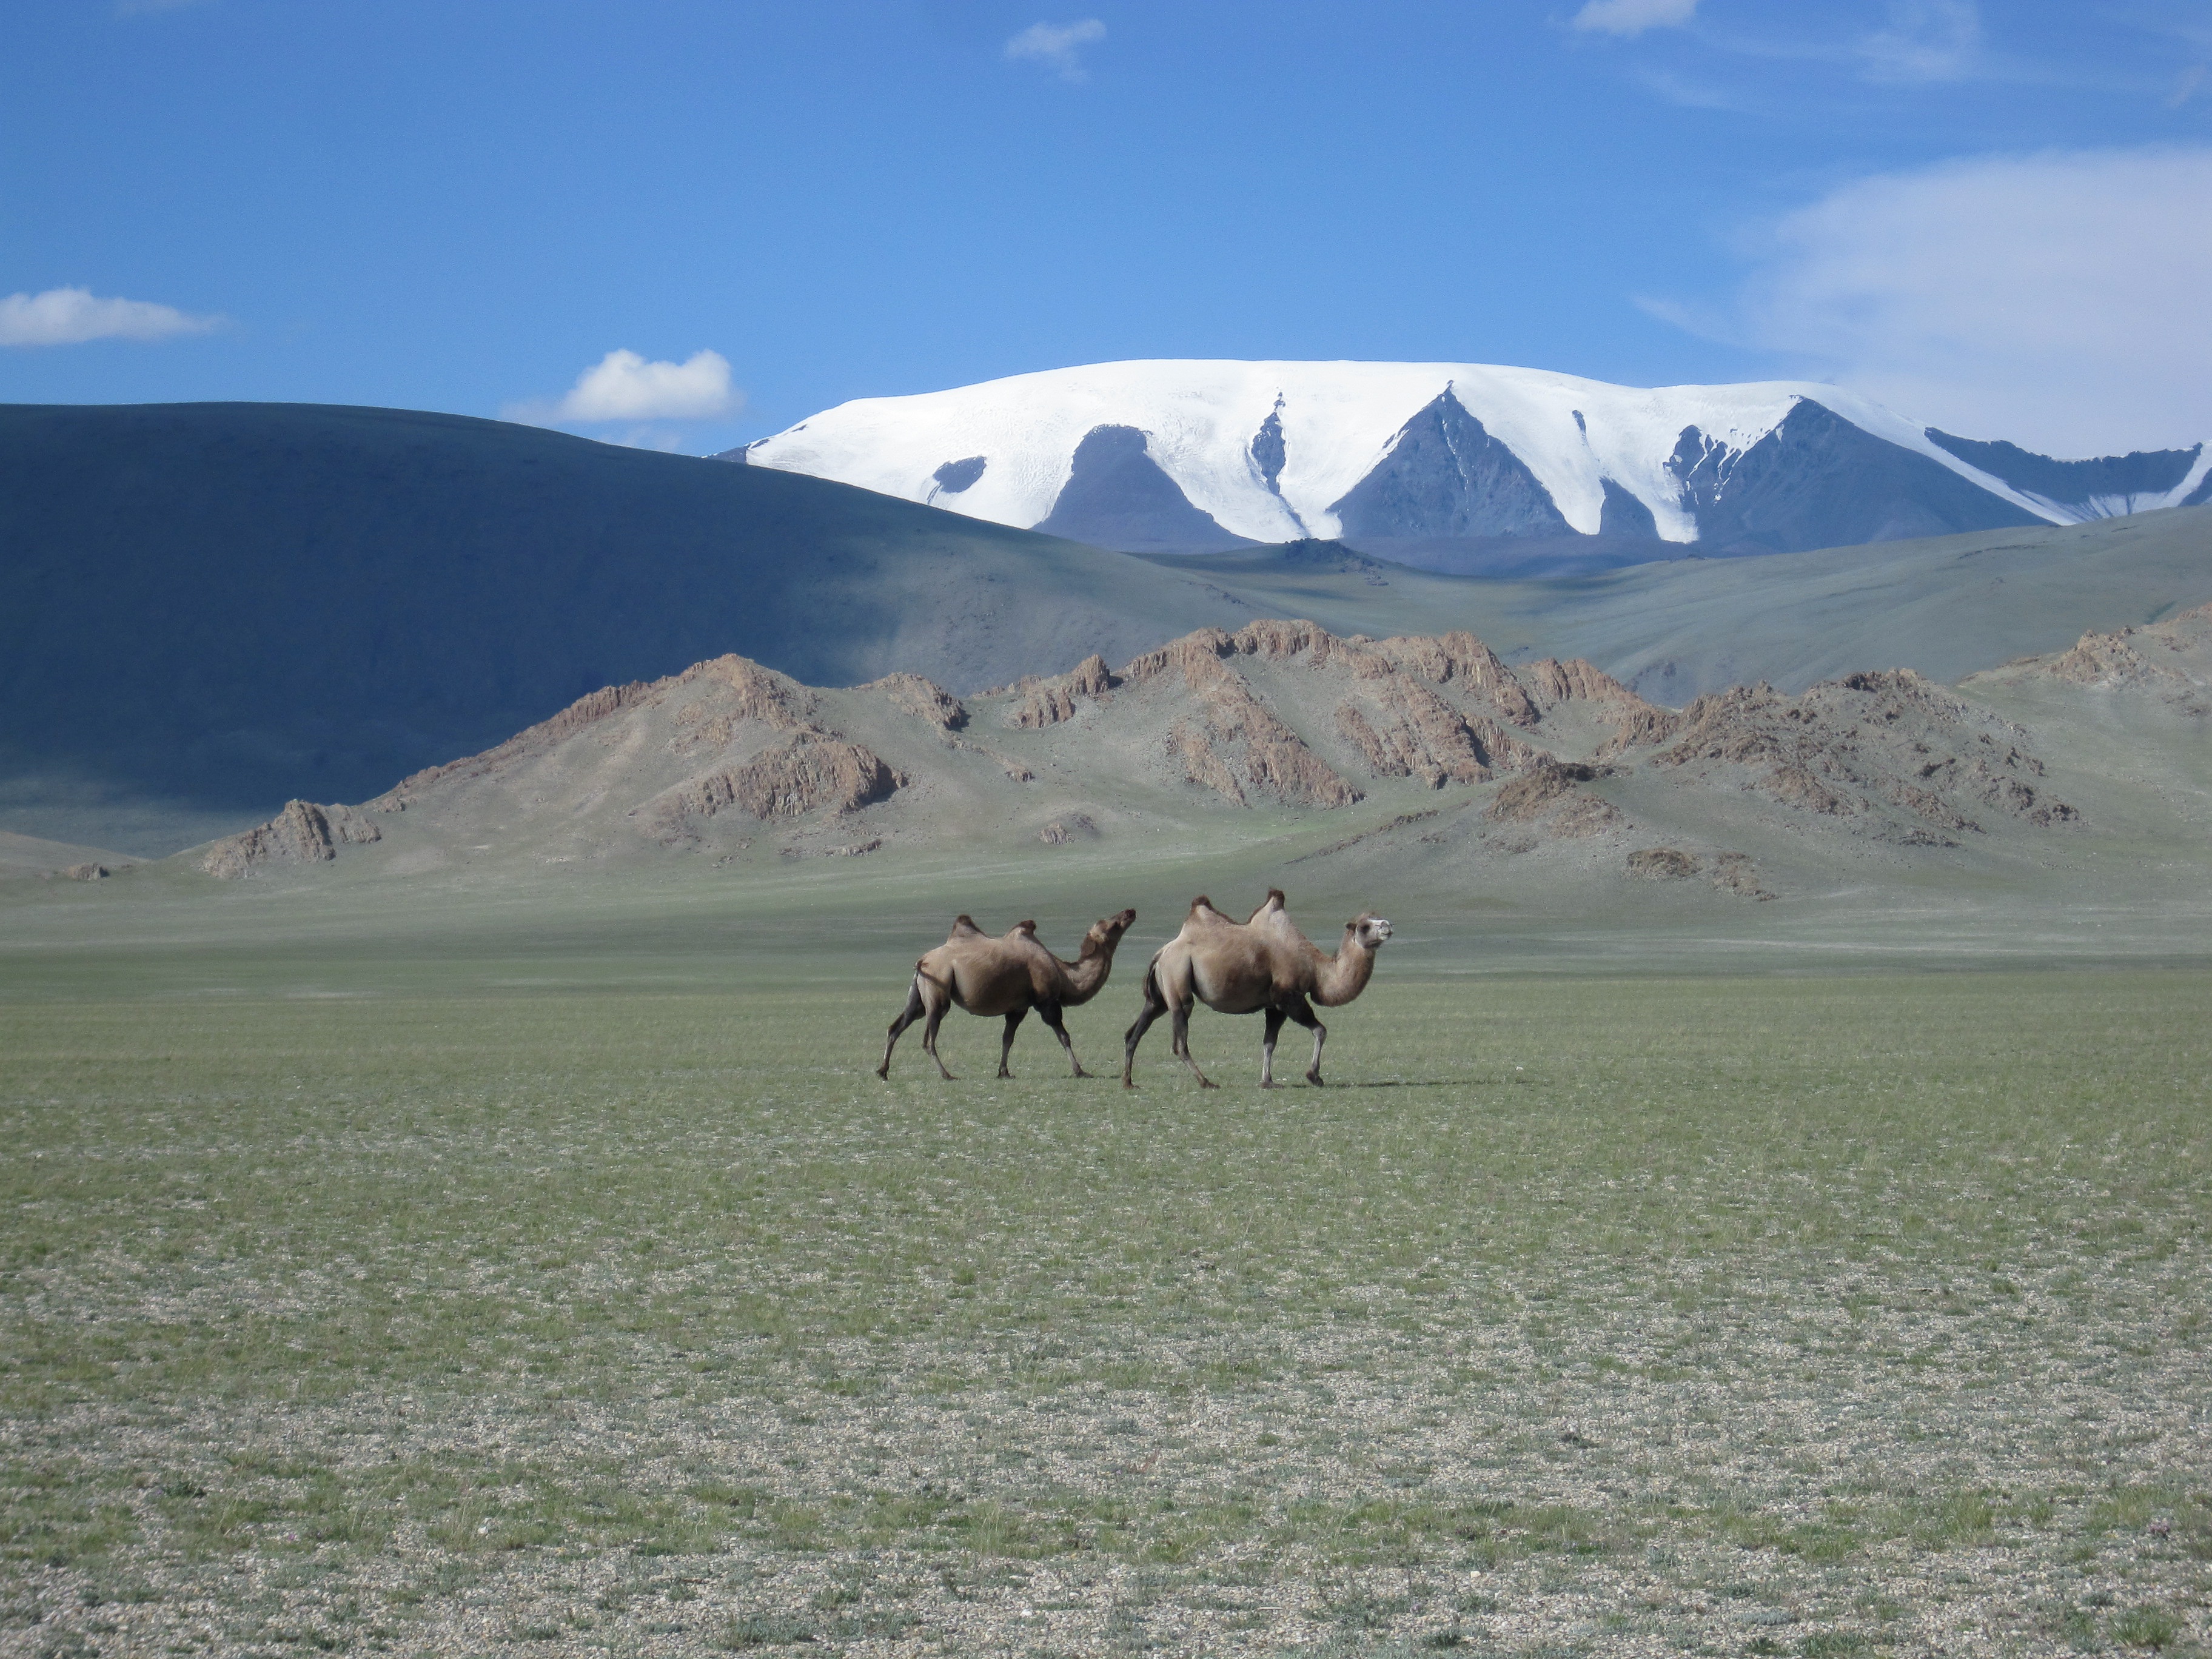
landscape, wilderness, mountain, valley, mountain range, pasture, glacier, plain, grassland, camels, plateau, habitat, ecosystem, mongolia, tundra, steppe, landform, natural environment, geographical feature, mountainous landforms